Stadtallendorf station

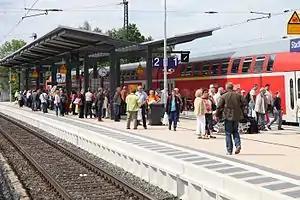
The platforms in the summer of 2010

Stadtallendorf station is a through station at the 82.1 km mark of the Main-Weser Railway in the town of Stadtallendorf in the German state of Hesse. The station is classified by Deutsche Bahn (DB) as a category 4 station. The platforms, underpass and the area around the station were modernised and redecorated in preparation for the Hessentag (Hesse Day) celebrations of 2010.